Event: Nepal Earthquake
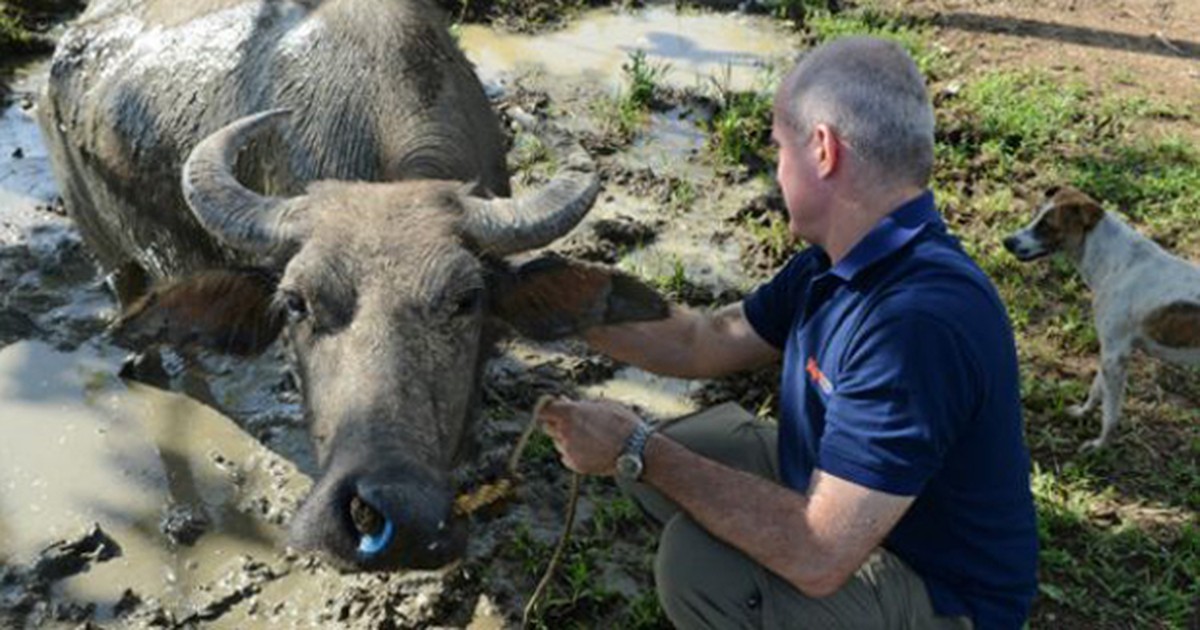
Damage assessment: no_damage